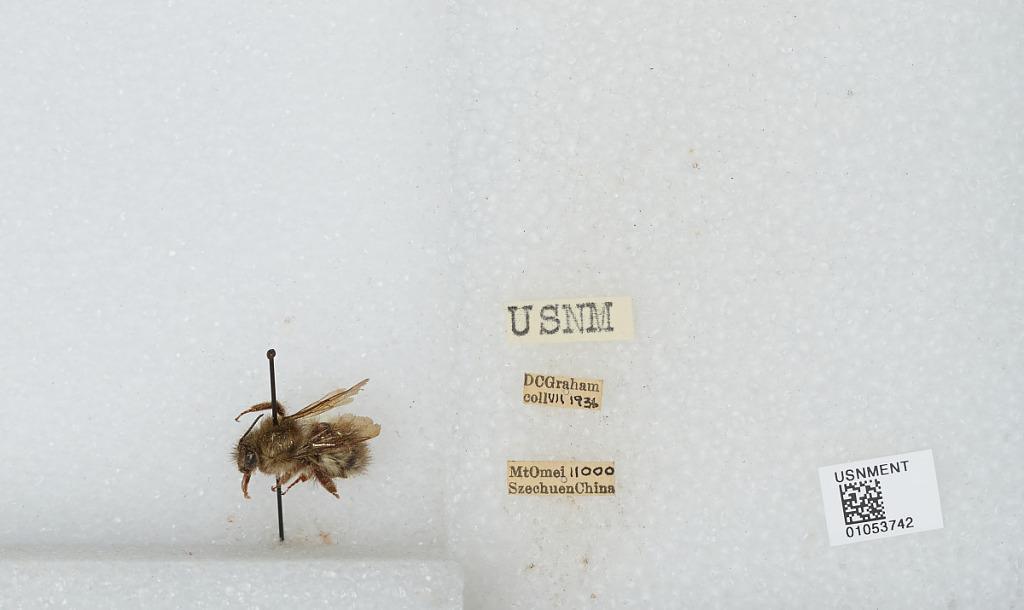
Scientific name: Bombus sp.
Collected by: D. Graham
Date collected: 1936-7-
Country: China
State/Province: Sichuan
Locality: Mt. Emei